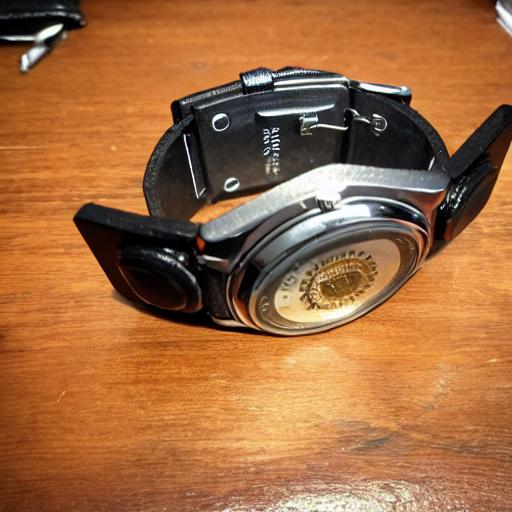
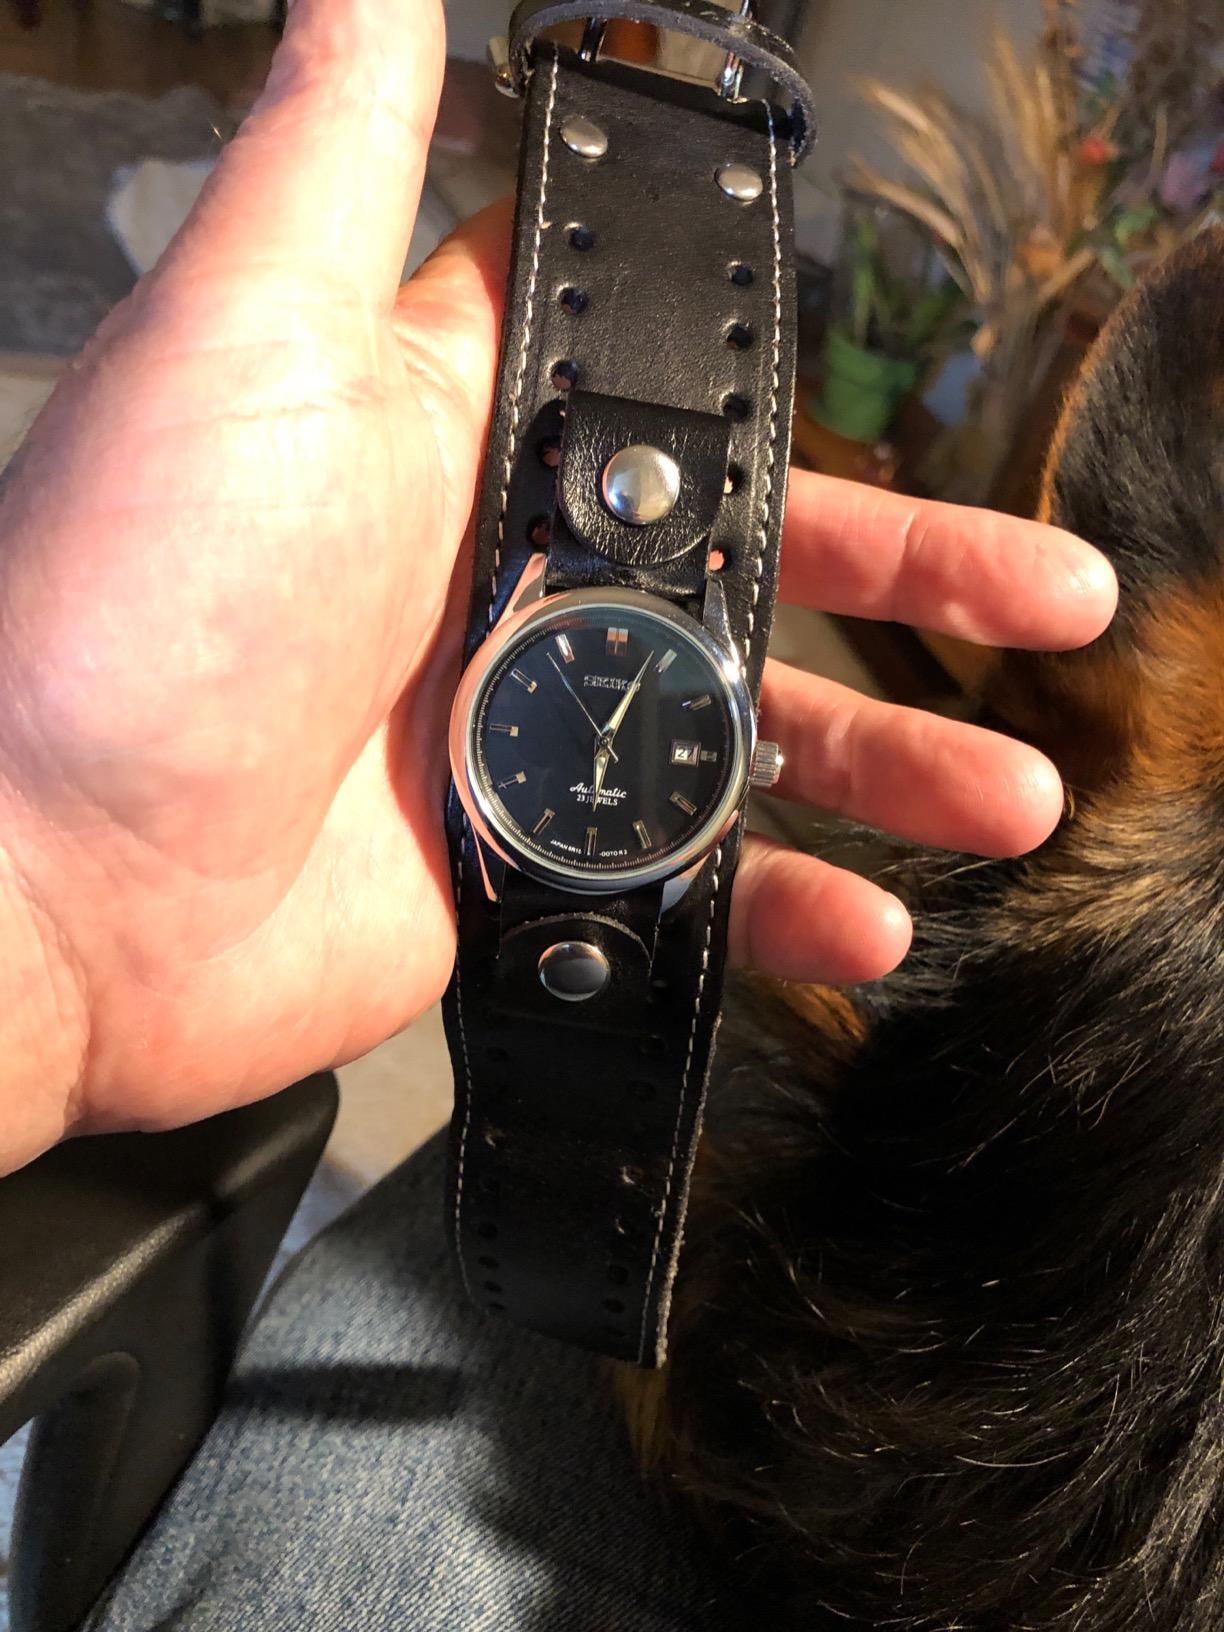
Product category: accessories_watch
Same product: no